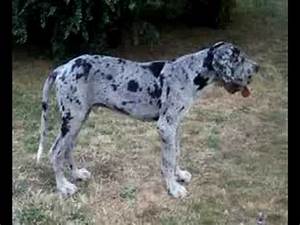
Label: cane